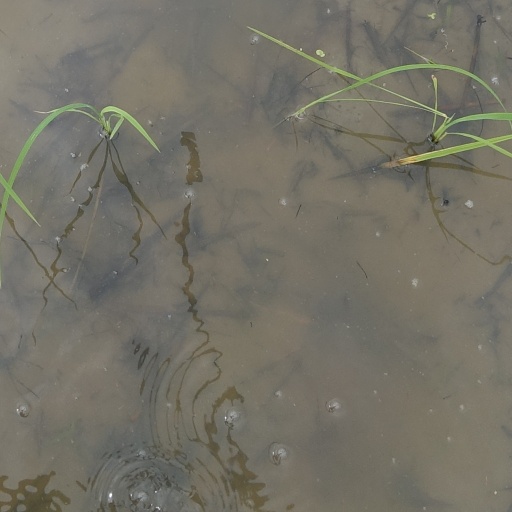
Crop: rice